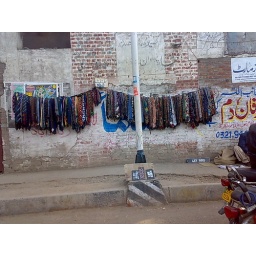
TIE SHOP on wall at road in LAhore..PAK